History of the United States Congress

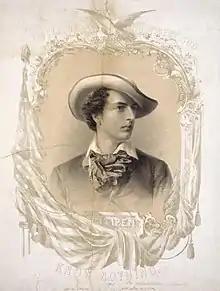
"Uncle Sam's youngest son, Citizen Know Nothing". A bust portrait of a young man representing the nativist ideal of the "Know Nothing" party.

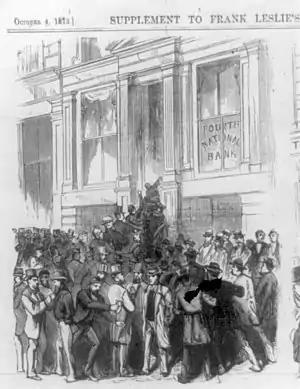
Investors in 1873 clamber up the Fourth National Bank No. 20 Nassau Street hoping to get their money back.

Democrats regained control of Congress in the 1844 elections, as well, thanks to the huge support of the annexation of Texas, as the 29th United States Congress, but the Whigs were back in control of both houses in 1846, thanks in part to the opposition of the Mexican–American War. The Democrats were able to regain control of Congress in 1848, thanks in part to the U.S. winning the Mexican–American War. The Democrats now had complete control over the 31st United States Congress, despite the break between the anti-slavery (Free Soil Party) and pro slavery Democrats; because of this break, the Democrats would not maintain the U.S. presidency, and Whig Party member Zachary Taylor was elected the 12th president of the United States in the 1848 U.S. presidential election. In 1852, the divide between the pro-slavery southern Wings (who threw their support to Democratic candidate Franklin Pierce and broke with Henry Clay over the Compromise of 1850) and the anti-slavery Northern (who stood behind Clay's compromise and supported the party's nominee Winfield Scott) would also help give the Democrats not only control both houses of Congress, but also the US presidency as well. In the 1854 elections, the Kansas-Nebraska Act, sponsored by Senator Stephen Douglas, was put against vehement opposition. The opposition to this act led to the formation of the new Republican party. In early 1856, the Know Nothing Party assembled nativists and former Whigs but the Democrats regained control over Congress. During this time the Know Nothing Party and Republican Party united and together, elected Know Nothing Congressman Nathaniel Prentice Banks, as to serve as the speaker of the House of Representatives for the remaining years of the 34th United States Congress.